Sunbeam S7 and S8

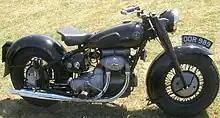
1950 Sunbeam S7

Three models were produced, the S7, S7 "de luxe" and the S8. All three were very expensive with only modest performance resulting in low sales. The original model was the S7 (the "Tourer") (2,104 produced from 1946 to 1948), in 1949 the S7 was updated to become the S7 de luxe (5,554 produced) and the S8 (8,530 produced). Both had new cylinder linings, redesigned frames and increased oil capacity. The lighter S8 was sold as a "sportier" model with a top speed of . It also had new (BSA) forks, a cast aluminium silencer and chromed wheels (with narrower tyres to replace the 'balloon' tyres which had led to uncertain handling at speed). S9 and S10 models were planned but never made as BSA decided to concentrate on the more traditional twins.